Deluxe Paint

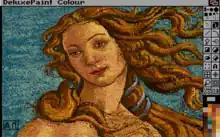
Deluxe Paint V on the Amiga, showing detail from "The Birth of Venus", included as a sample picture starting with the first release in 1985

Deluxe Paint, often referred to as "DPaint", is a bitmap graphics editor created by Dan Silva for Electronic Arts and published for the then-new Amiga 1000 in November 1985. A series of updated versions followed, some of which were ported to other platforms. An MS-DOS release with support for the 256 color VGA standard became popular for creating pixel graphics in video games in the 1990s.